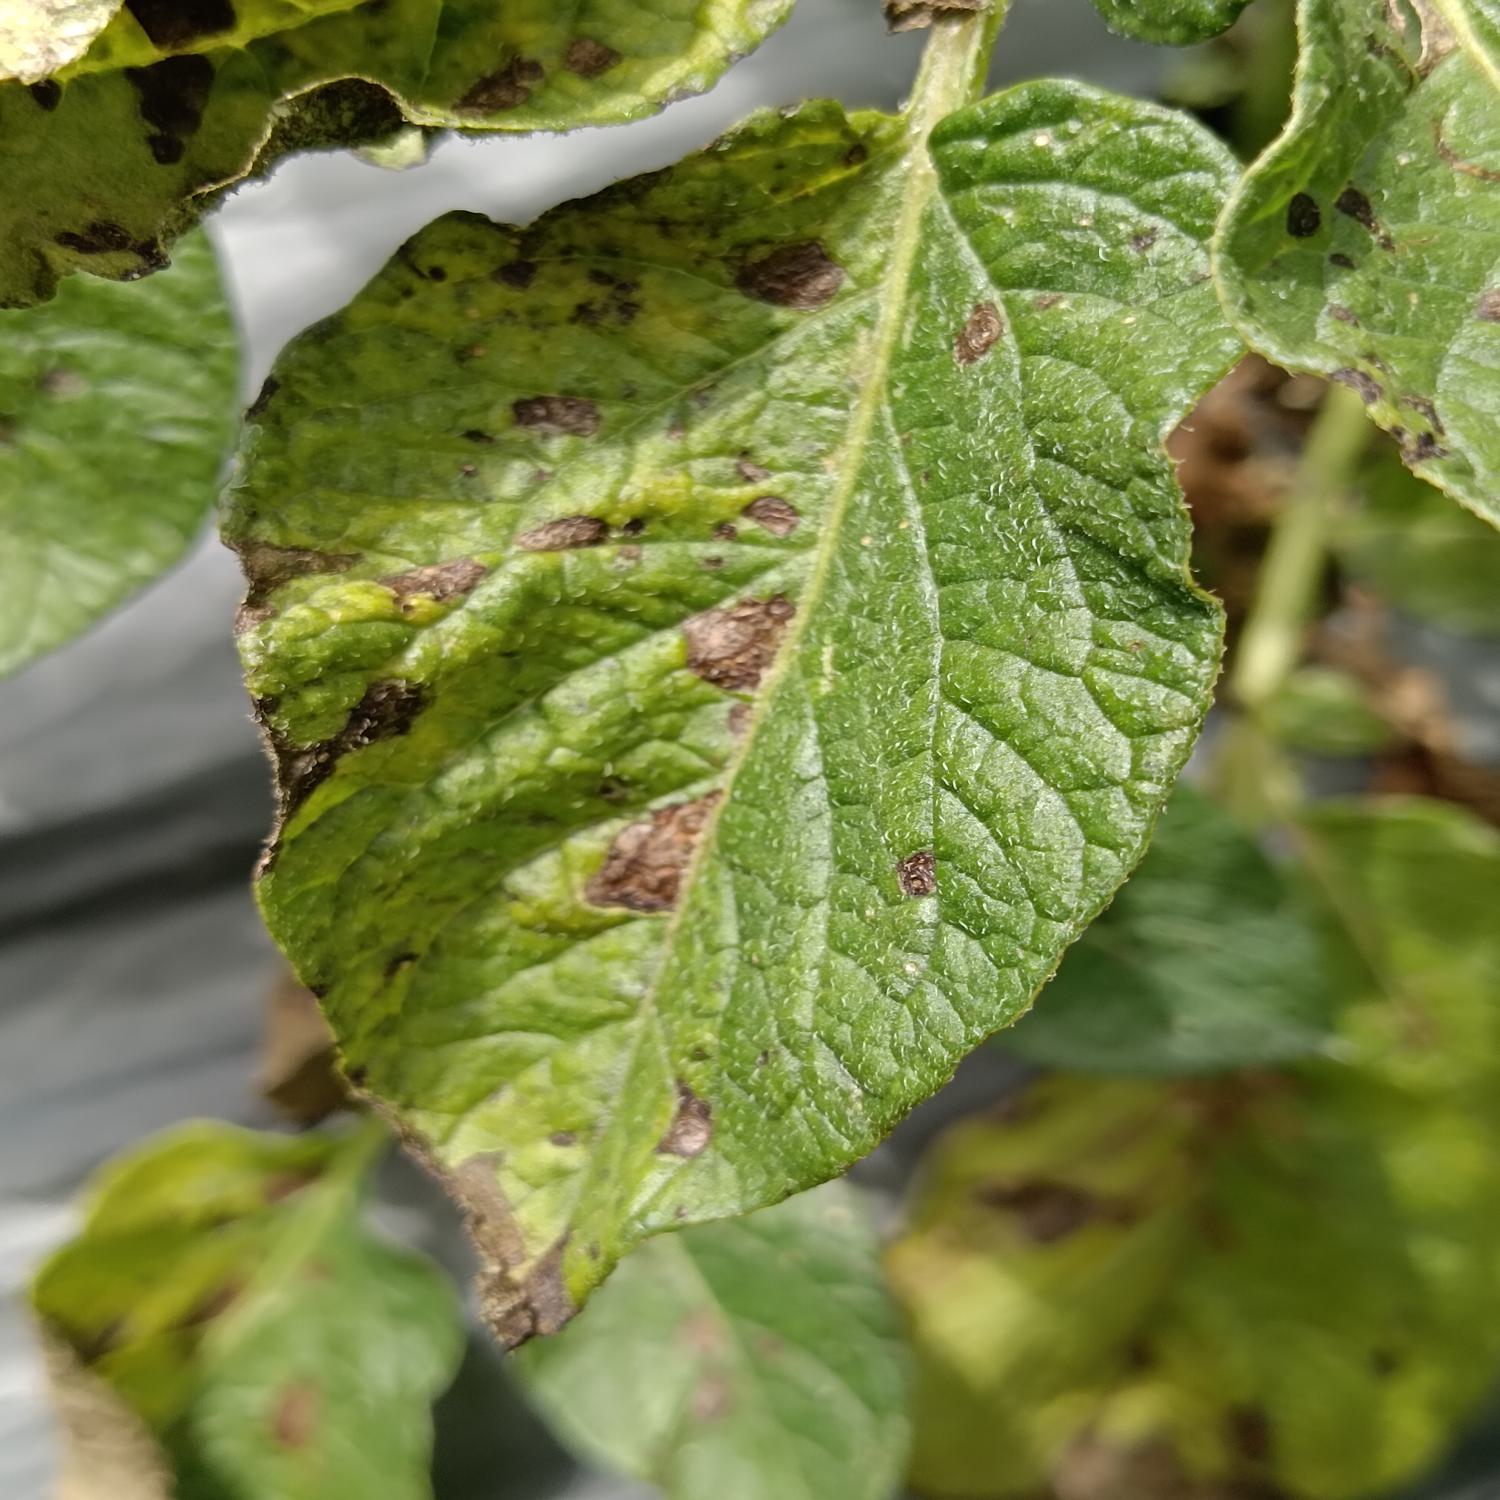
Label: Fungi